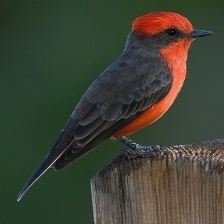
Species: VERMILION FLYCATHER
Scientific name: PYROCEPHALUS OBSCURUS